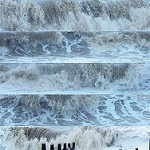
Label: sea